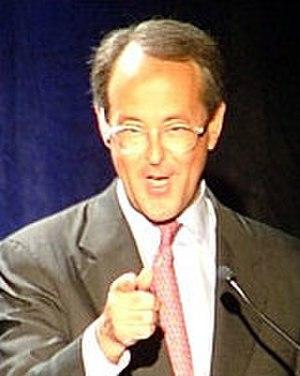
Erskine Boyce Bowles est un homme d’affaires et homme politique démocrate des États-Unis et plus particulièrement de la Caroline du Nord. Il est depuis le 3 octobre 2005 président de l’Université de Caroline du Nord. Il a été en 1997-98 chef de cabinet de la Maison-Blanche et candidat en 2002 et 2004 à un siège de sénateur de Caroline du Nord.